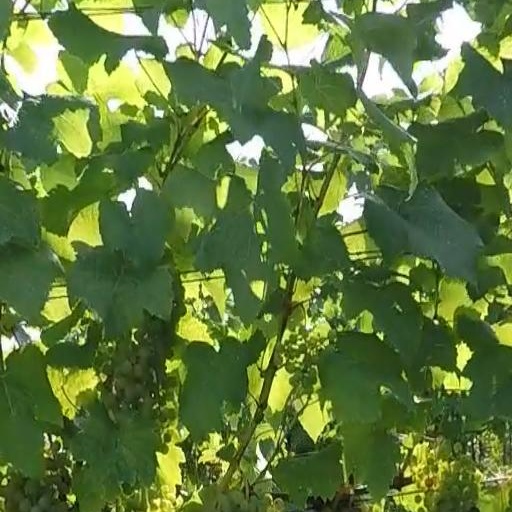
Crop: grape